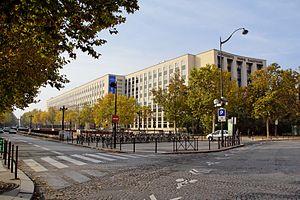
Le Centre universitaire Dauphine (siège de l'université Paris-Dauphine ainsi que d'autres établissements d'enseignement supérieur) vue depuis l'angle du boulevard Lannes et de la place du Maréchal-de-Lattre-de-Tassigny à Paris.
L'École supérieure d'interprètes et de traducteurs est un établissement d'enseignement supérieur rattaché à l'Université Sorbonne Nouvelle - Paris 3. Fondée en 1957, elle délivre trois masters professionnels accessibles à tout titulaire d'une licence : « Interprétation de conférence », « Traduction éditoriale, économique et technique » et « Interprétation en langue des signes française ». Elle prépare en outre à un master recherche et un doctorat en traductologie.
Le 16ᵉ arrondissement de Paris, l’un des vingt arrondissements de Paris, est situé sur la rive droite de la Seine, à l’ouest de la ville. Il est bordé à l’est par la Seine et à l’ouest par le périphérique parisien, exception faite du bois de Boulogne qui se situe de l’autre côté de cette voie.
Le quartier de la Porte-Dauphine est le 63ᵉ quartier administratif de Paris situé dans la partie nord-ouest du 16ᵉ arrondissement. Il tire son nom de la porte Dauphine.
L’université Paris Sciences & Lettres est une université française bénéficiant du statut d'établissement public expérimental depuis 2019. Elle s'est constituée par le rapprochement de 11 institutions académiques et de recherche parisiennes, avec le soutien de trois organismes de recherche.